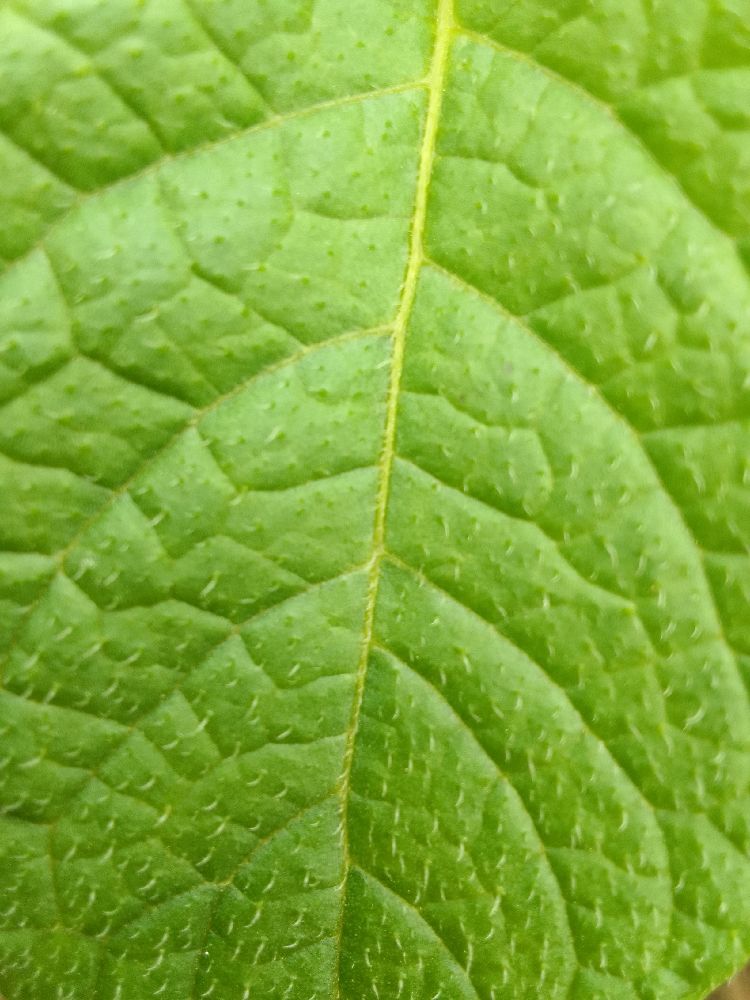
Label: Healthy